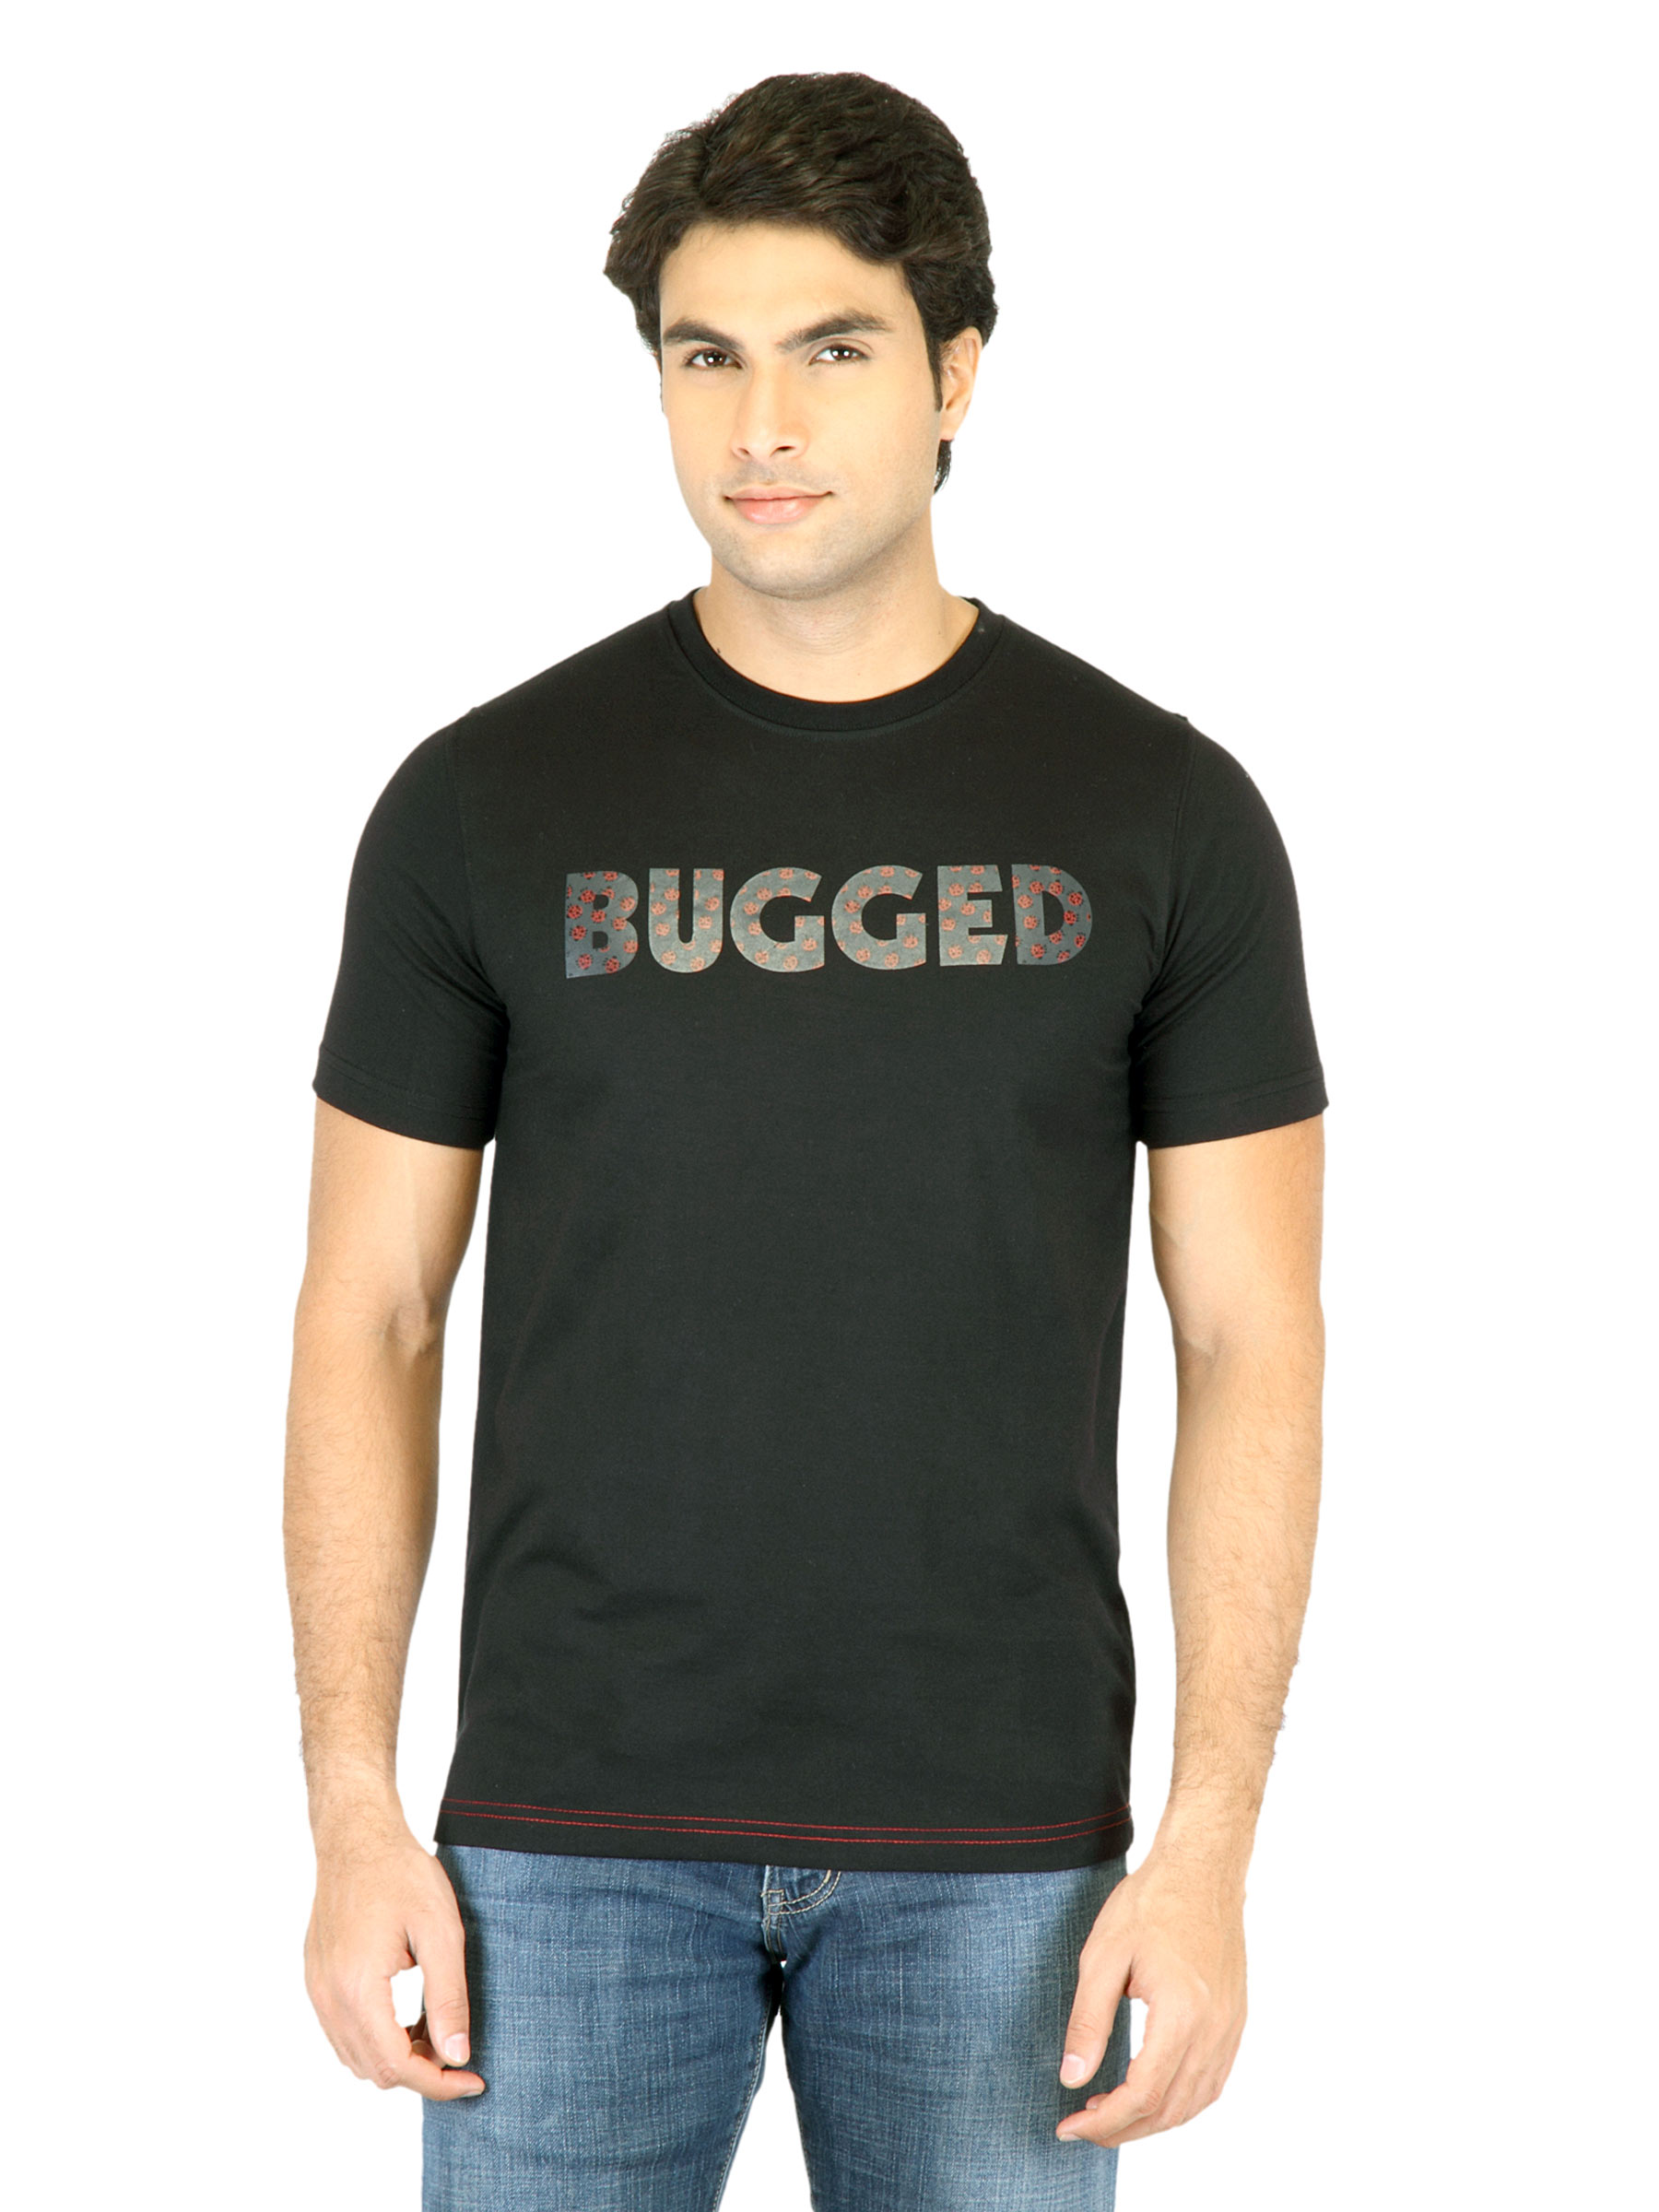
Mark Taylor Men Black Printed T-shirt
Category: Apparel / Topwear / Tshirts
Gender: Men
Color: Black
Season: Fall 2011
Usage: Casual